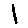
Label: 1